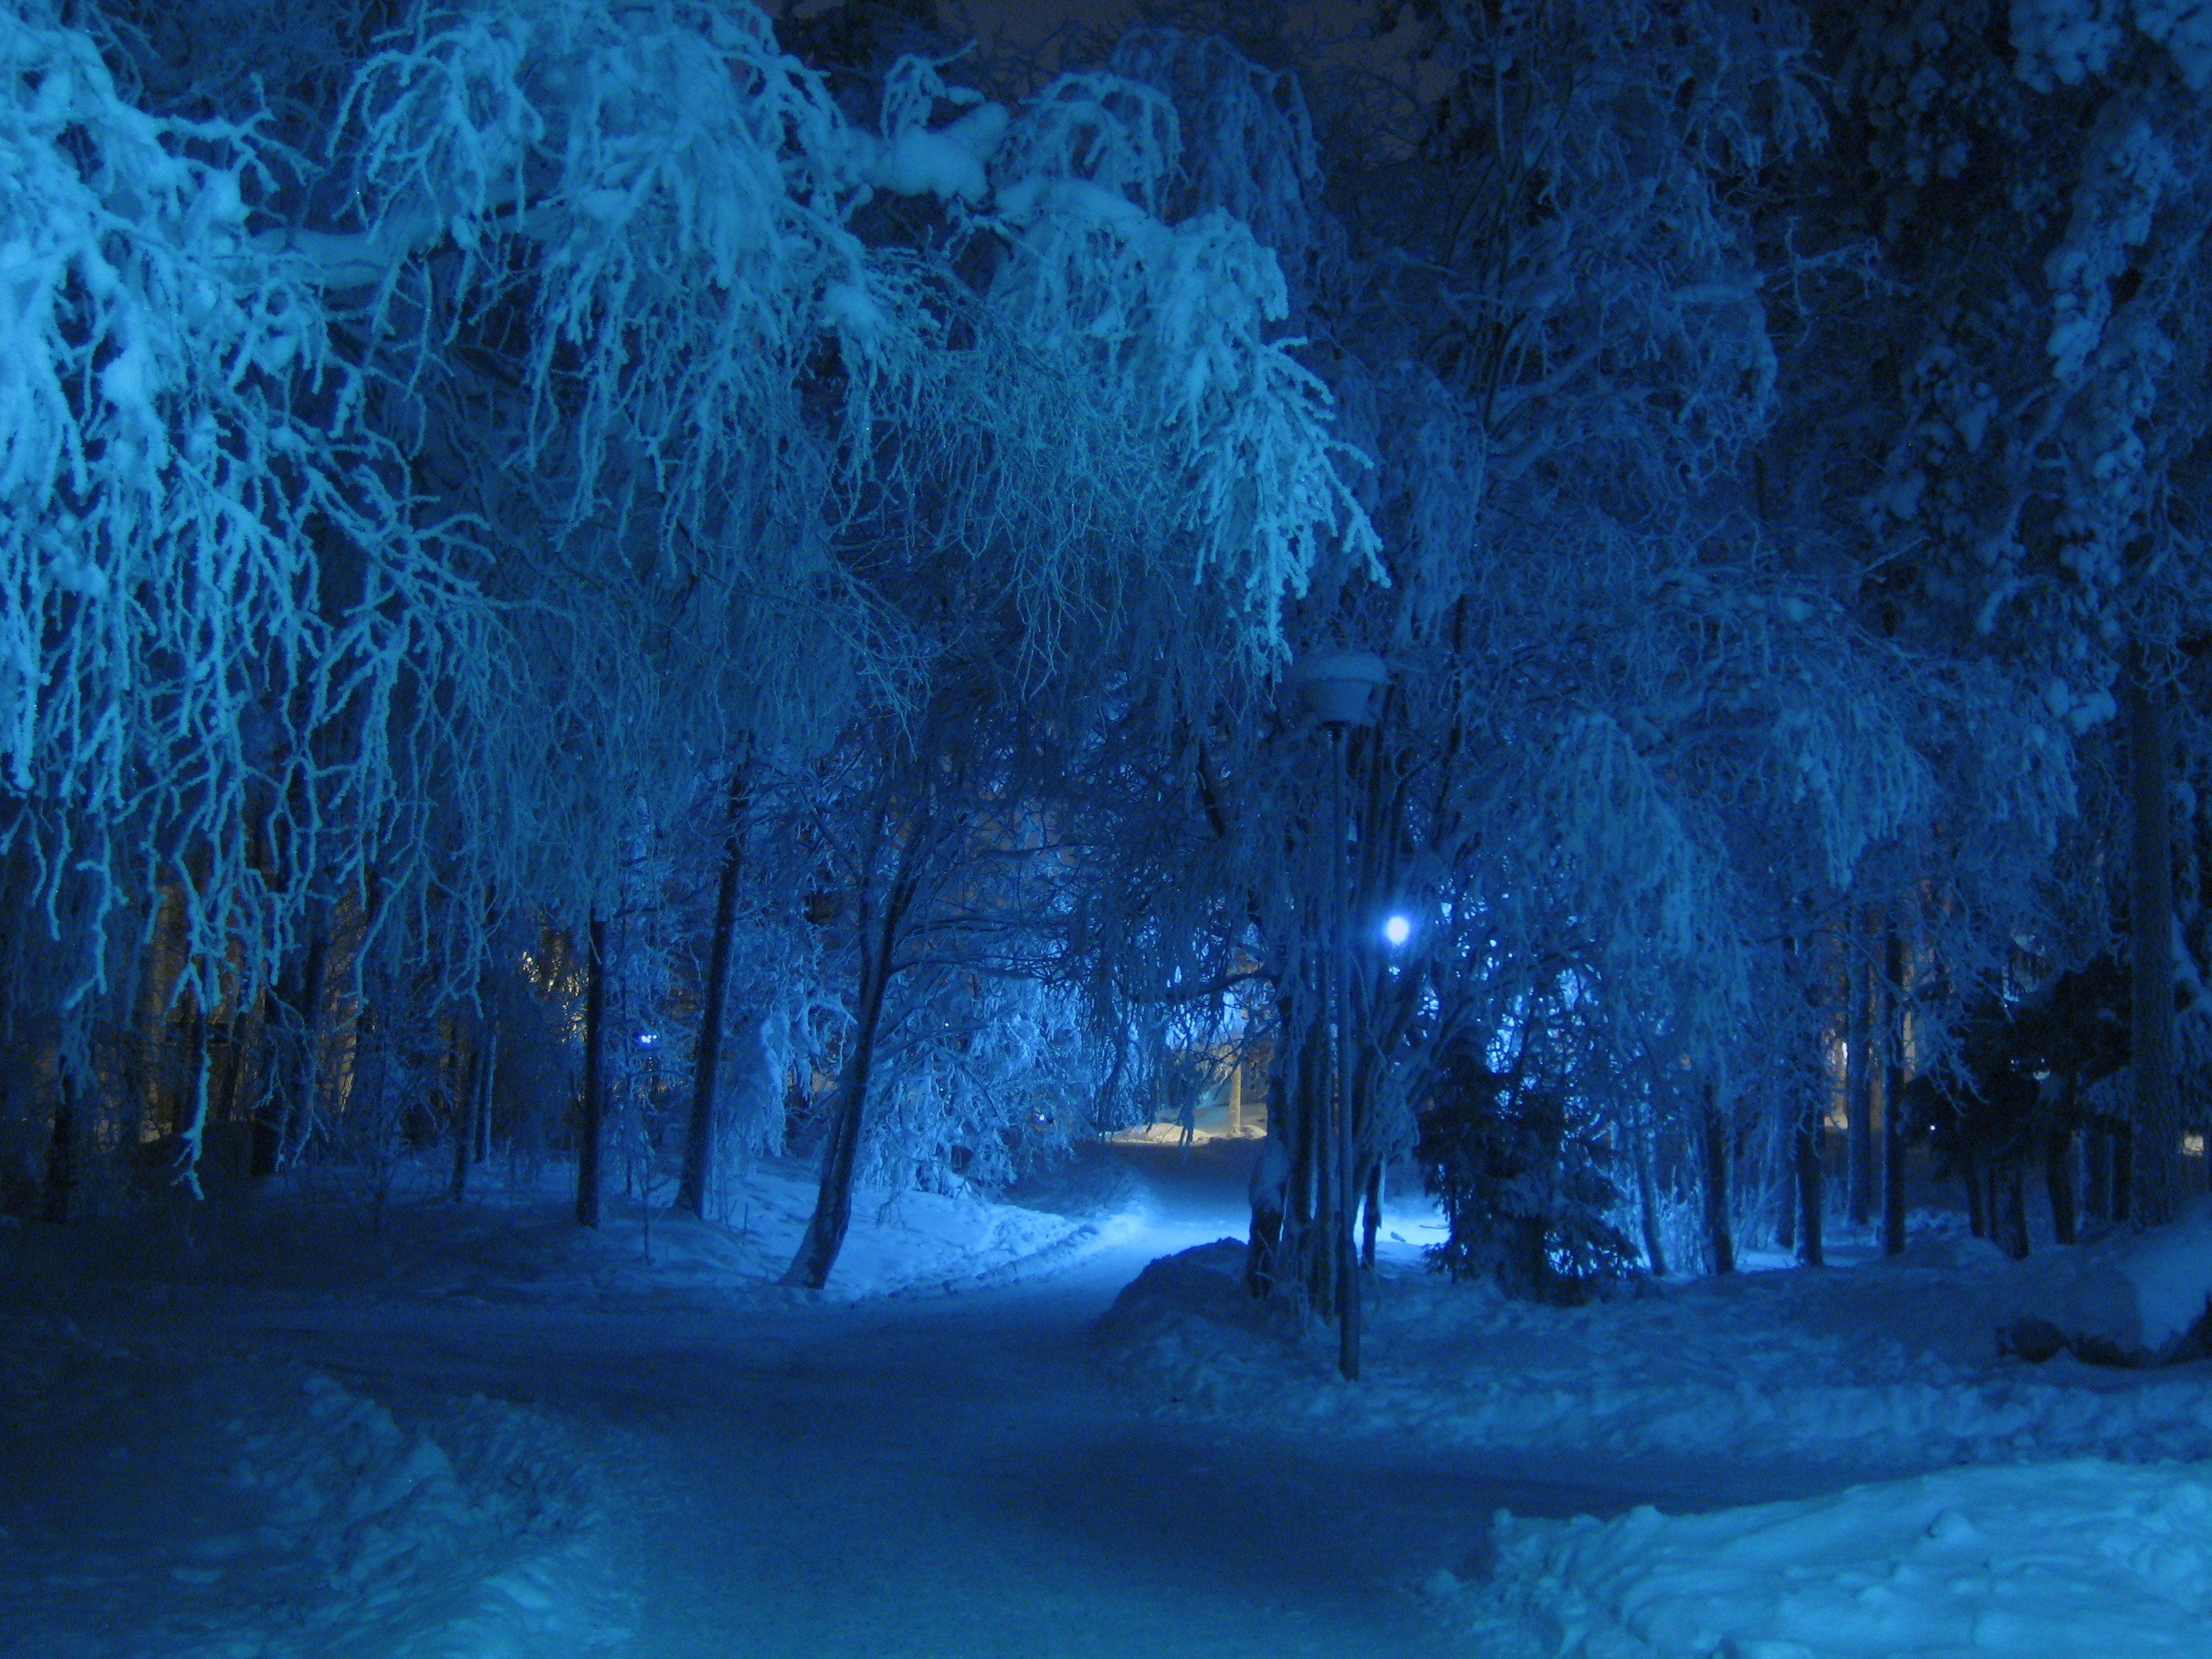
tree, forest, branch, snow, cold, winter, plant, night, sunlight, frost, shade, atmosphere, ice, weather, snowy, covered, darkness, blue, lamp, season, trees, freezing, snow covered, woody plant, computer wallpaper